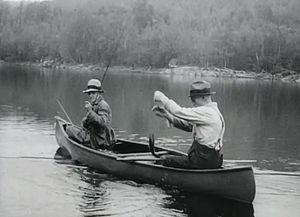
Pêche à la truite, rivière Pikauba, parc national des Laurentides, Québec
La rivière Pikauba est un affluent du lac Kénogami, coulant dans la province de Québec, au Canada, dans les régions administratives de :
La réserve faunique des Laurentides, aussi connue sous son ancien nom de parc des Laurentides, fait partie du réseau des réserves fauniques du Québec gérées par le ministère des ressources naturelles et de la faune et la société des établissements de plein air du Québec. Elle se situe à mi-chemin entre Saguenay et Québec.